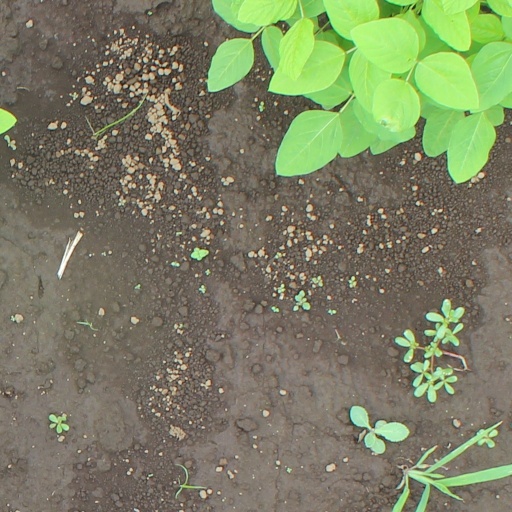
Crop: soybean